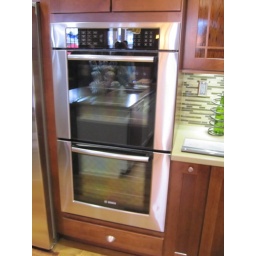
Bosch 800 Series wall oven featuring Genuine European Convection on display in the Show Village Highlander home.